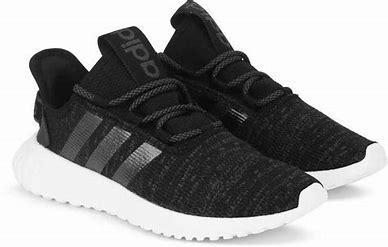
Brand: Adidas
Model: Kaptir